Reginald Corbet

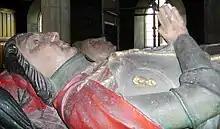
Effigy of Sir Robert Corbet, Reginald's father, in St Bartholomew's church, Moreton Corbet

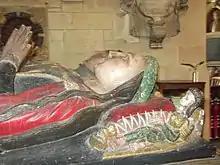
Effigy of Elizabeth Vernon, Reginald Corbet's mother, who long outlived her husband, dying in 1563

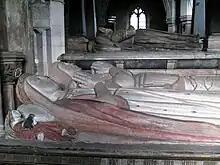

Reginald Corbet was the third son of Sir Robert Corbet (c. 1477–1513) of Moreton Corbet Castle, Shropshire, and Elizabeth Vernon (died 29 March 1563). The Corbet family were landed gentry of Anglo-Norman descent, living in the Shropshire Welsh Marches for centuries, many of whom had represented Shropshire in Parliament.